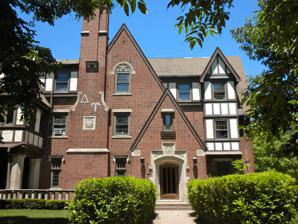
Building: Delta Upsilon Fraternity House (Champaign, Illinois)
Country: United States of America
Year built: 1926
United States historic place Delta Upsilon Fraternity House U.S. National Register of Historic Places Show map of Illinois Show map of the United States Location 312 E. Armory Ave., Champaign, Illinois Coordinates 40°6′20″N 88°14′2″W / 40.10556°N 88.23389°W / 40.10556; -88.23389 Area less than one acre Built 1926 ( 1926 ) Architect Stuebe, Leonard Architectural style Tudor Revival MPS Fraternity and Sorority Houses at the Urbana--Champaign Campus of the University of Illinois MPS NRHP reference No. 90000749 Added to NRHP May 21, 1990 The Delta Upsilon Fraternity House is a historic fraternity house located at the University of Illinois at Urbana–Champaign in Champaign , Illinois . The house was built in 1926-27 for the university's chapter of the Delta Upsilon fraternity, which was established in 1905. Architect Leonard Steube designed the Tudor Revival building. The house combines elements of the more formal types of Tudor Revival architecture, such as its brick gabled entrance and chimney with stone details, with less formal elements such as extensive half-timbering . The house was added to the National Register of Historic Places on May 21, 1990. See also North American fraternity and sorority housing References